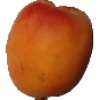
Label: apricot